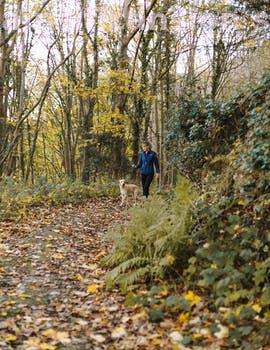
Label: Watermark